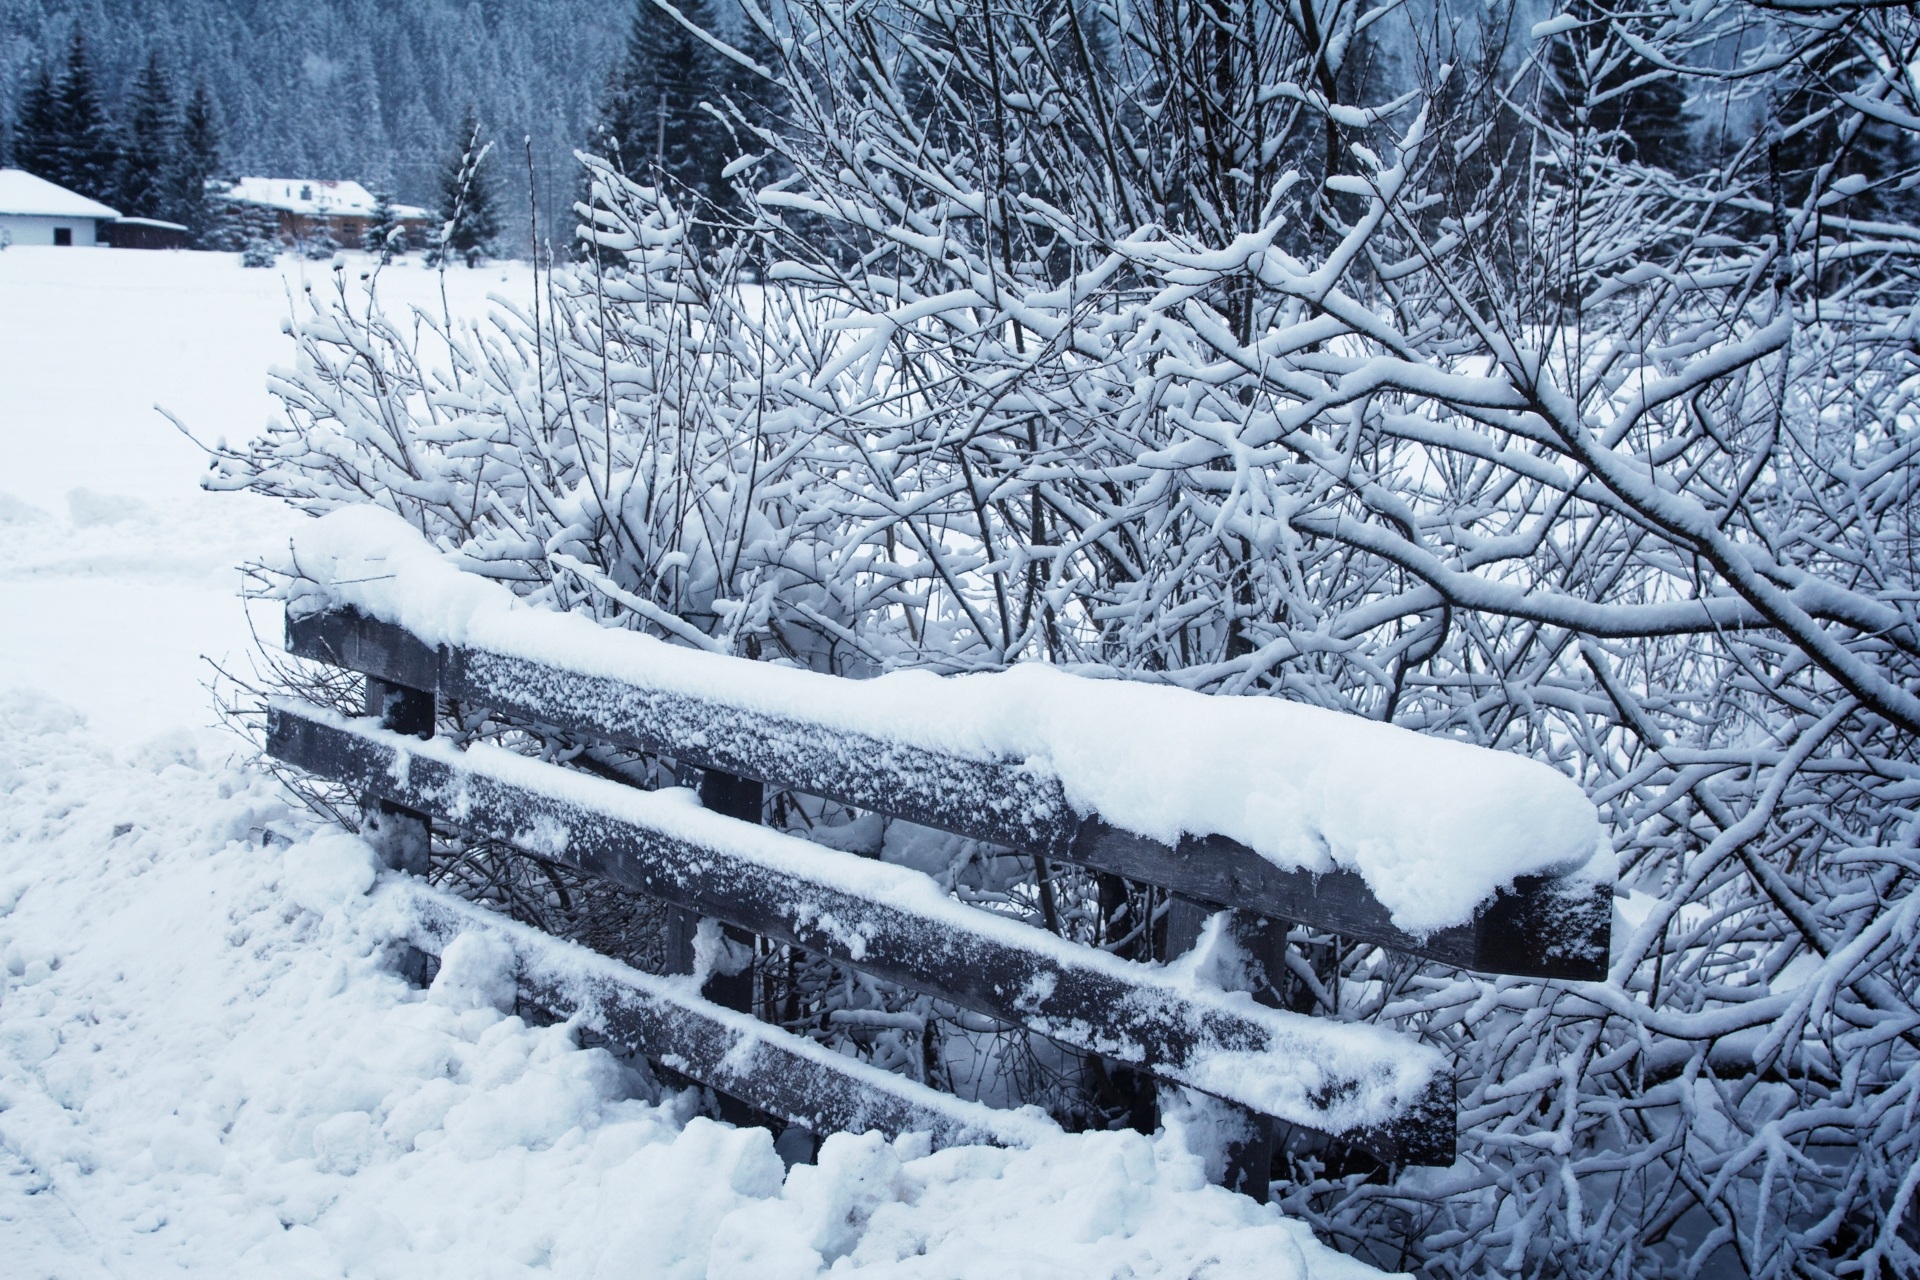
landscape, tree, branch, snow, cold, winter, white, frost, weather, season, footwear, blizzard, wintry, freezing, winter cold, snow magic, geological phenomenon, winter storm